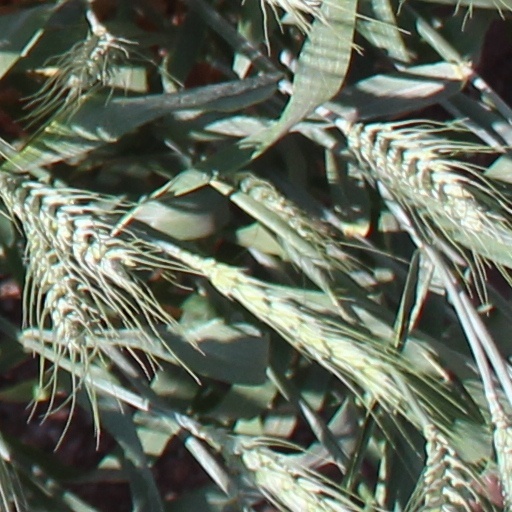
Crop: wheat